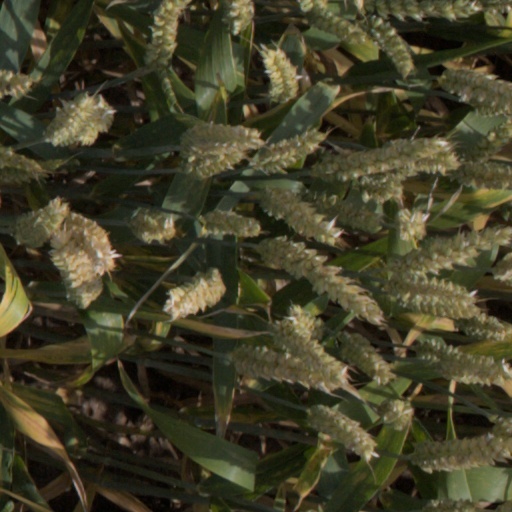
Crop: wheat